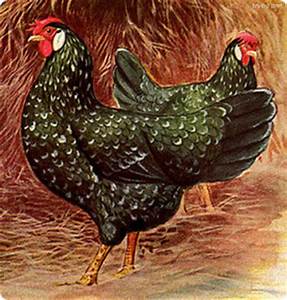
Label: chicken